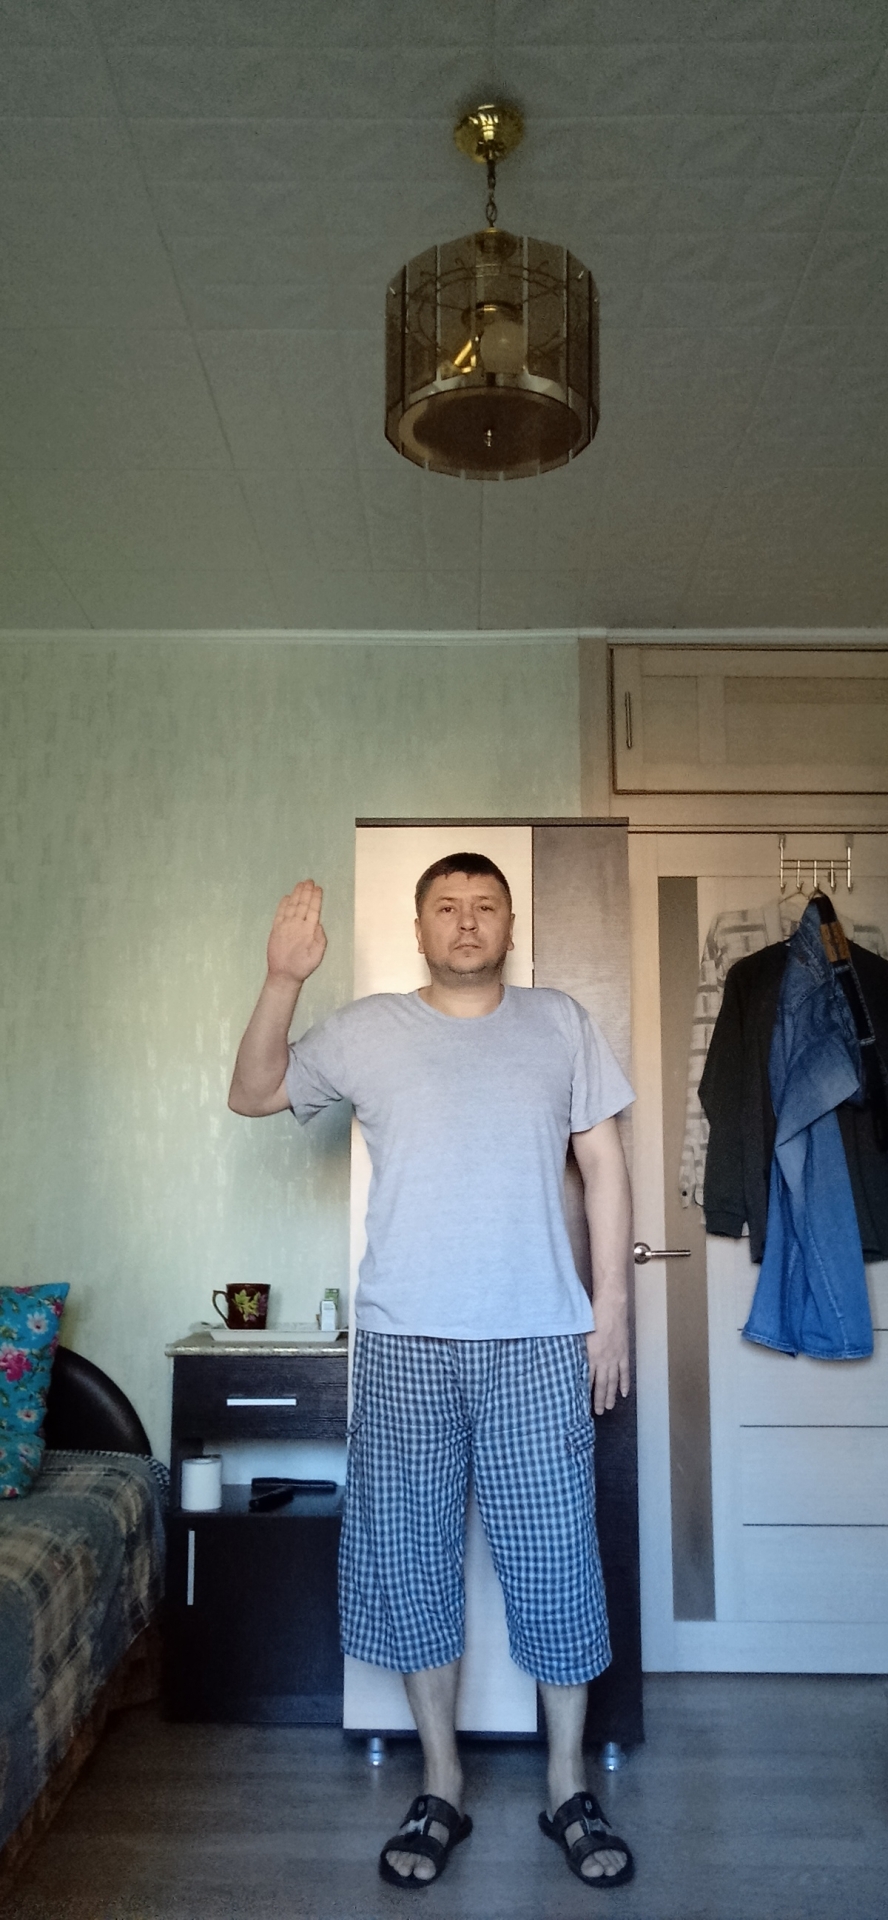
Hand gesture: stop